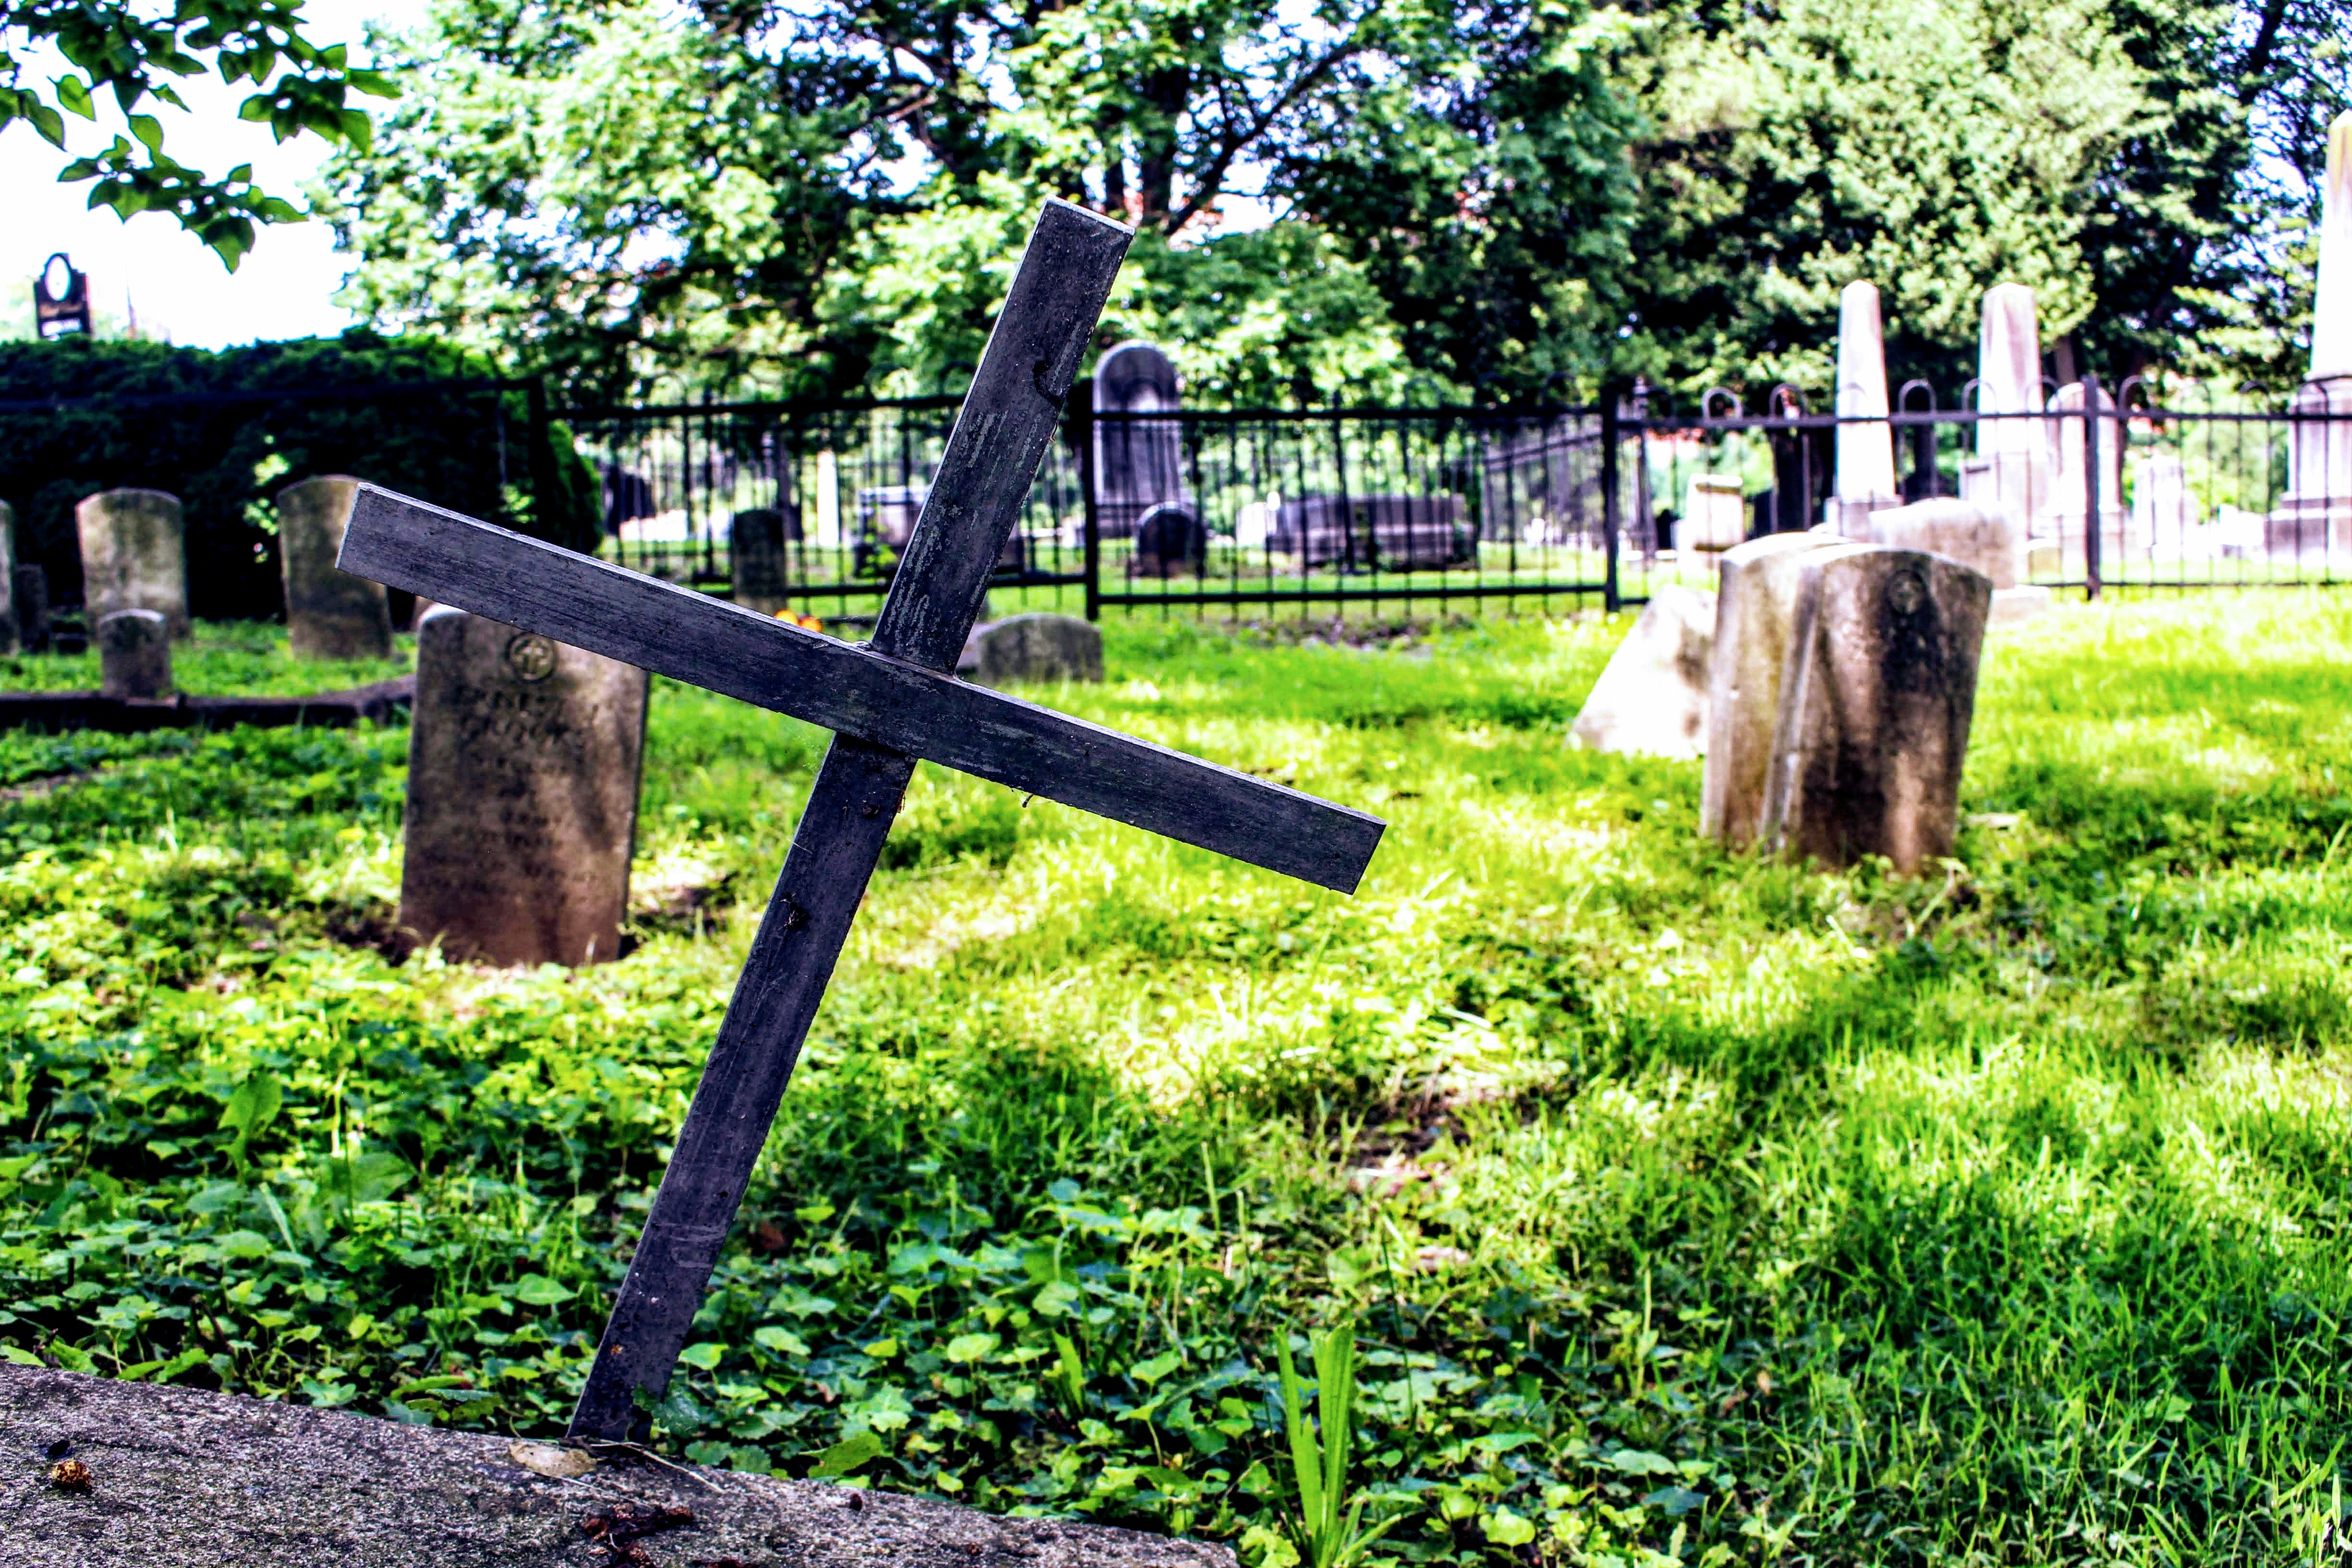
green, grass, tree, pasture, fence, cemetery, grass family, spring, plant, rural area, headstone, meadow, landscape, woodland, wildflower, lawn, farm, grassland